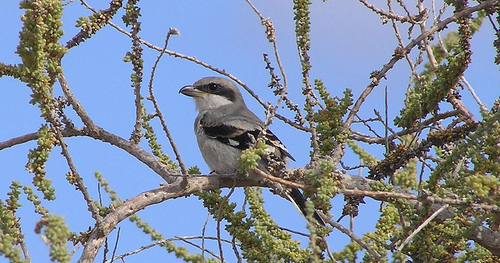
a petite bird with grey feathers and a flat beak.
the bird has a curved bill that is grey and a black eyering.
a smaller bird with a curved grey bill and crown, and black cheek patch
this is a grey bird with a white throat, black wing and a grey beak.
a small bird with a grey body and black belly and breast, and a downward sloping beak.
this bird has grey feathers covering its entire body with black and white wings and rectrices.
a small bird bird with black and gray wings and short beak.
a small grey bird, with black primaries, and a small curved bill.
this small bird has a gray belly and black wings with a black cheek patch.
this bird has wings that are black and has a grey body
Species: Great Grey Shrike